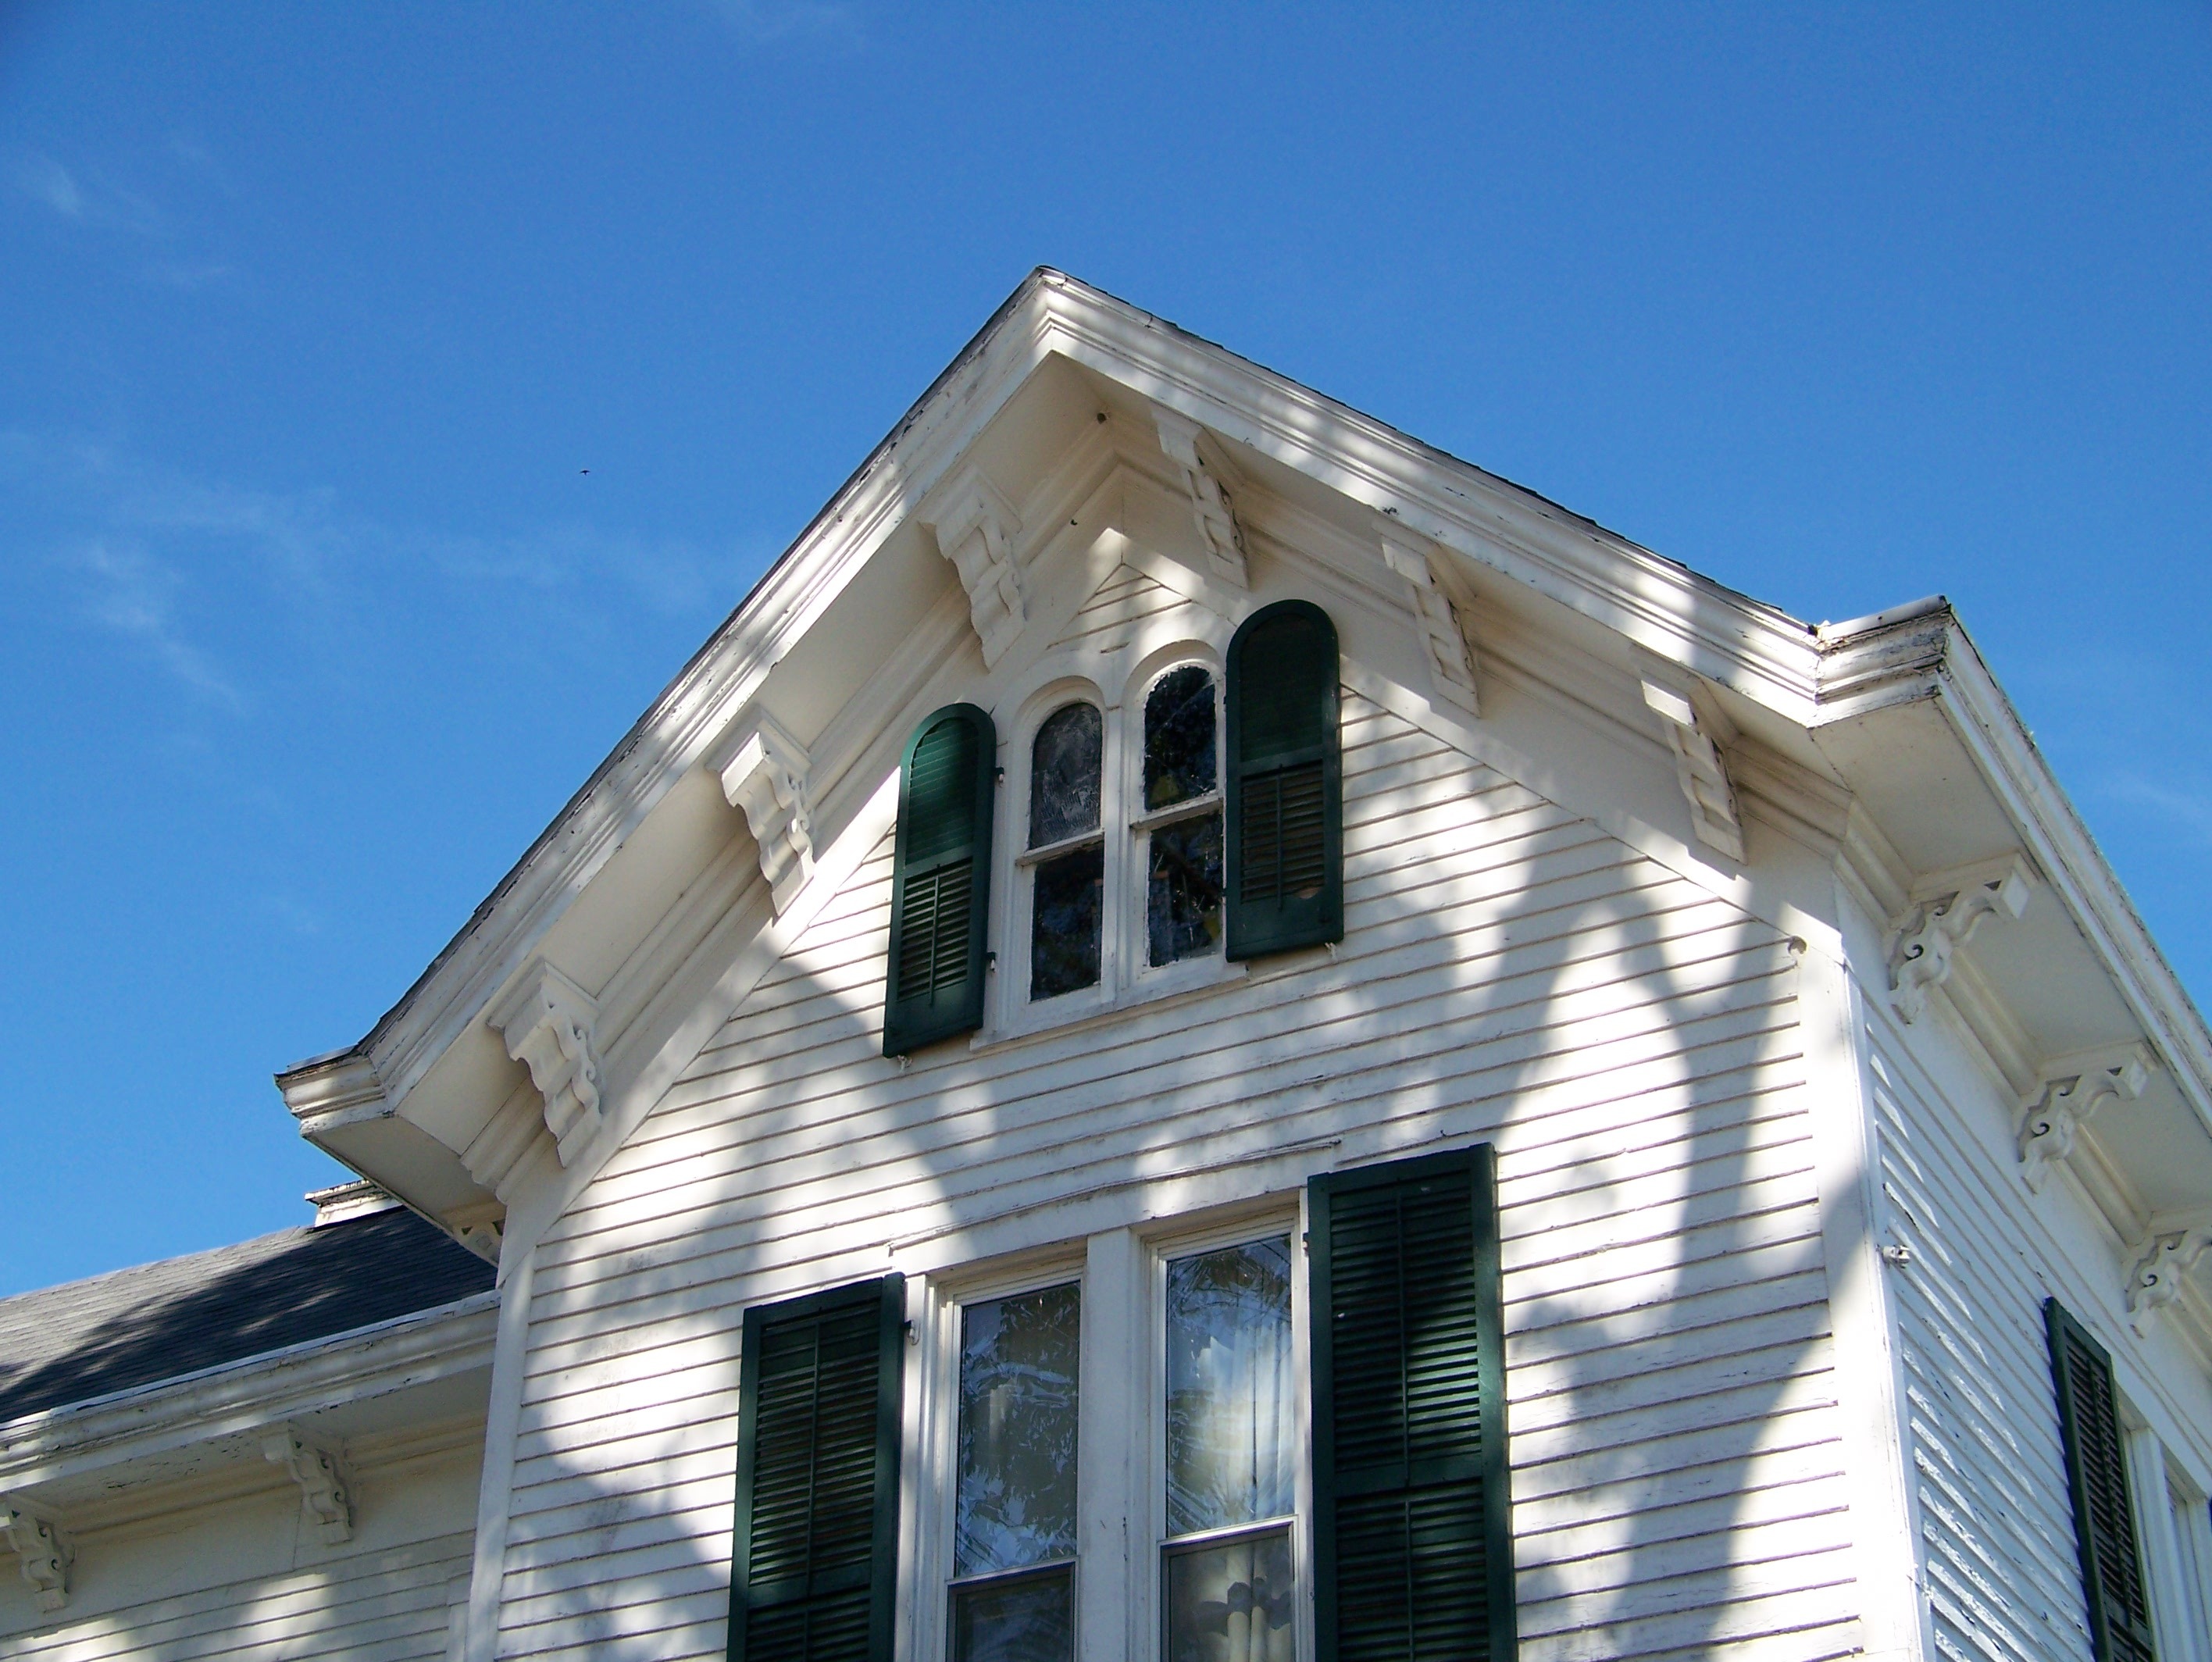
architecture, sky, house, window, roof, old, home, facade, property, blue, shutters, windows, estate, siding, daylighting, residential area, outdoor structure